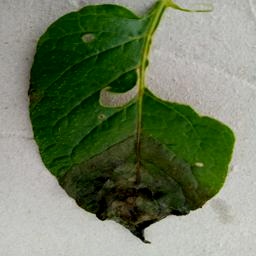
Etiqueta: Late Blight